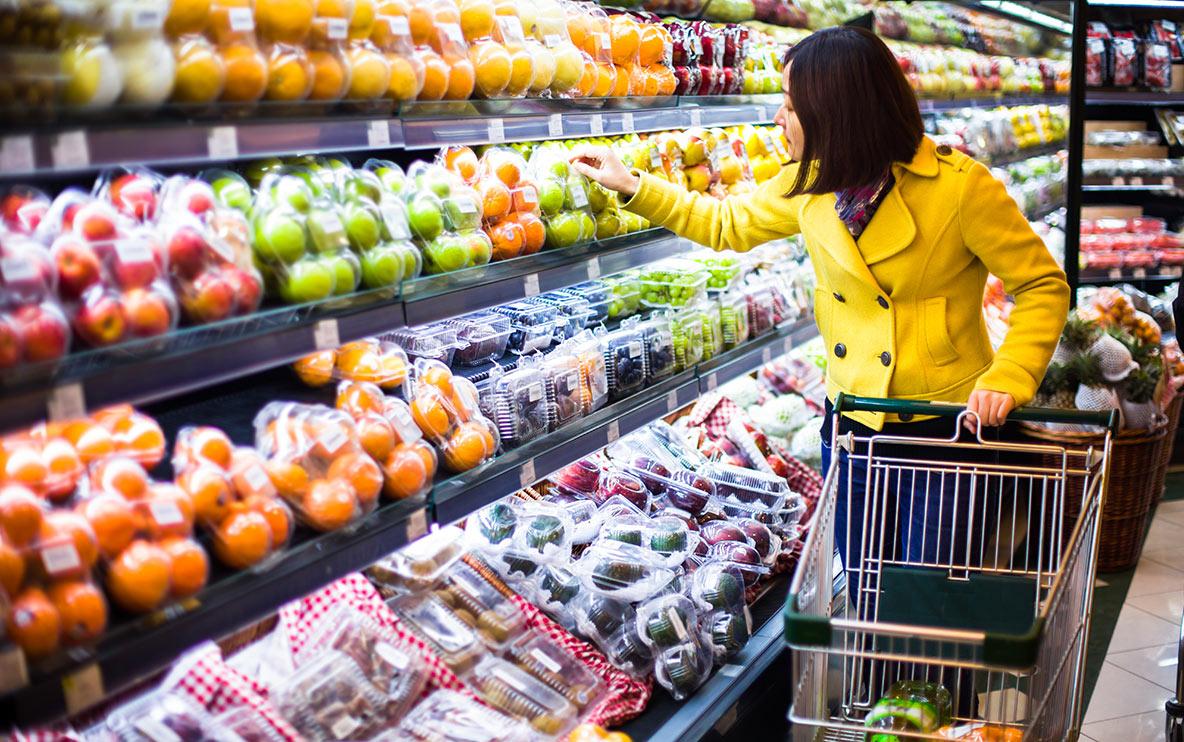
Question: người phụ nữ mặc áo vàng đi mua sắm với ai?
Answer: người phụ nữ đi mua sắm một mình